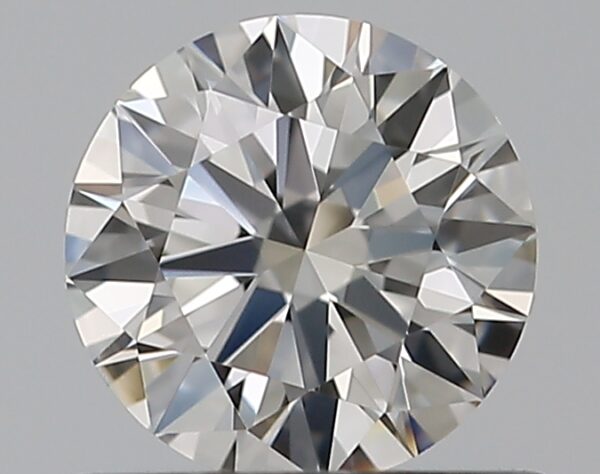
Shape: round
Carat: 0.5
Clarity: VVS2
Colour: G
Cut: EX
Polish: EX
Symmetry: EX
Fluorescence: N
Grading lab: GIA
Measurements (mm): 5.14 x 5.16 x 3.1